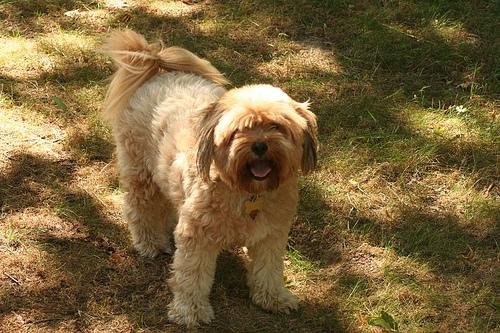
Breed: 203-n000021-Tibetan_terrier